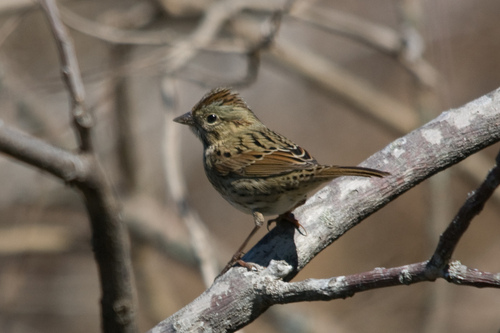
this is a small brown bird with black streaks on its feathers.
this bird is brown with a white stomach and has a very short beak.
this bird has a short straight bill, a brown crown, and light brown tarsuses and feet.
a small bird with a tan back, brown wings, and a brown spiked crown.
a brown bird with a short pointed beak and brown legs.
this gray bird has black stripes on its back and wings and a brown crown.
this tiny bird is various shades of brown with hints of little green and black stripes.
a small bird with brown wings and black spots.
very small brown bird with brown talons and a thin black beak.
this bird has wings that are brown and has a white belly
Species: Lincoln Sparrow